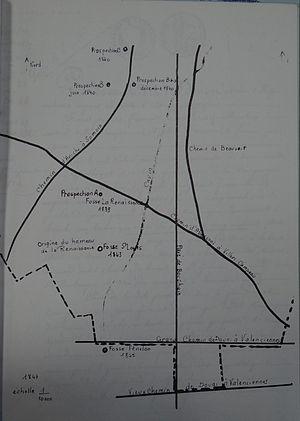
Somain - Hameau de la renaissance - plan de zone
Les Usines de La Renaissance sont des usines de fabrication pour l'agglomération de fines de houille pour les besoins du chemin de fer et la marine à vapeur situées aux limites de Abscon, Aniche et Somain. Créées en 1839 autour de trois nouvelles fosses, puis de logements, l'ensemble crée le hameau de La Renaissance.